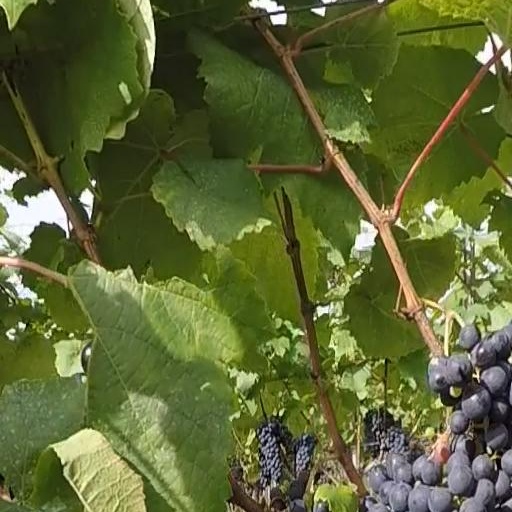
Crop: grape